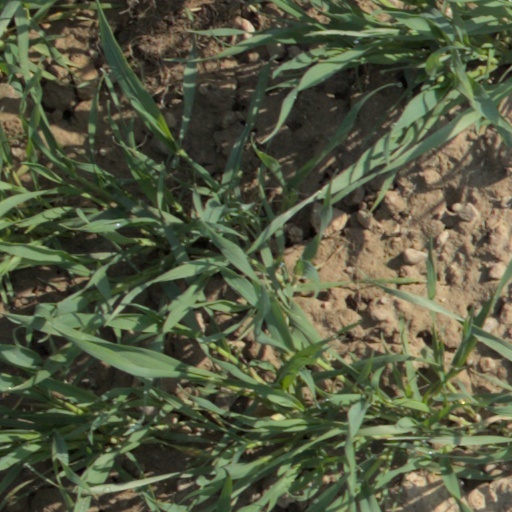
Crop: wheat